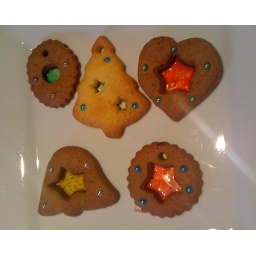
Christmas glass cookie 2009 made by me and my 3 yrs old son and we place this cookie on our Christmas tree.